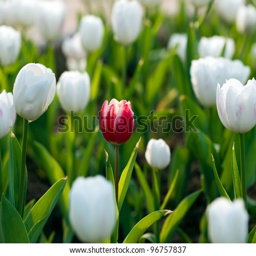
red tulip in a sea of white tulips .